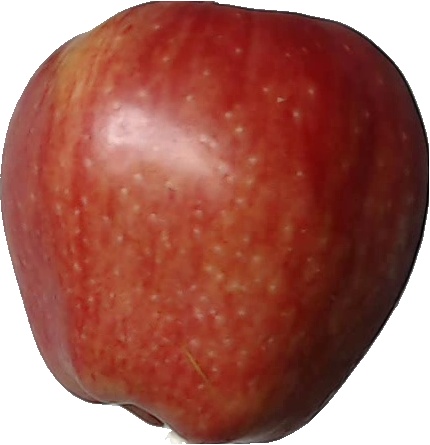
Label: apple_red_1